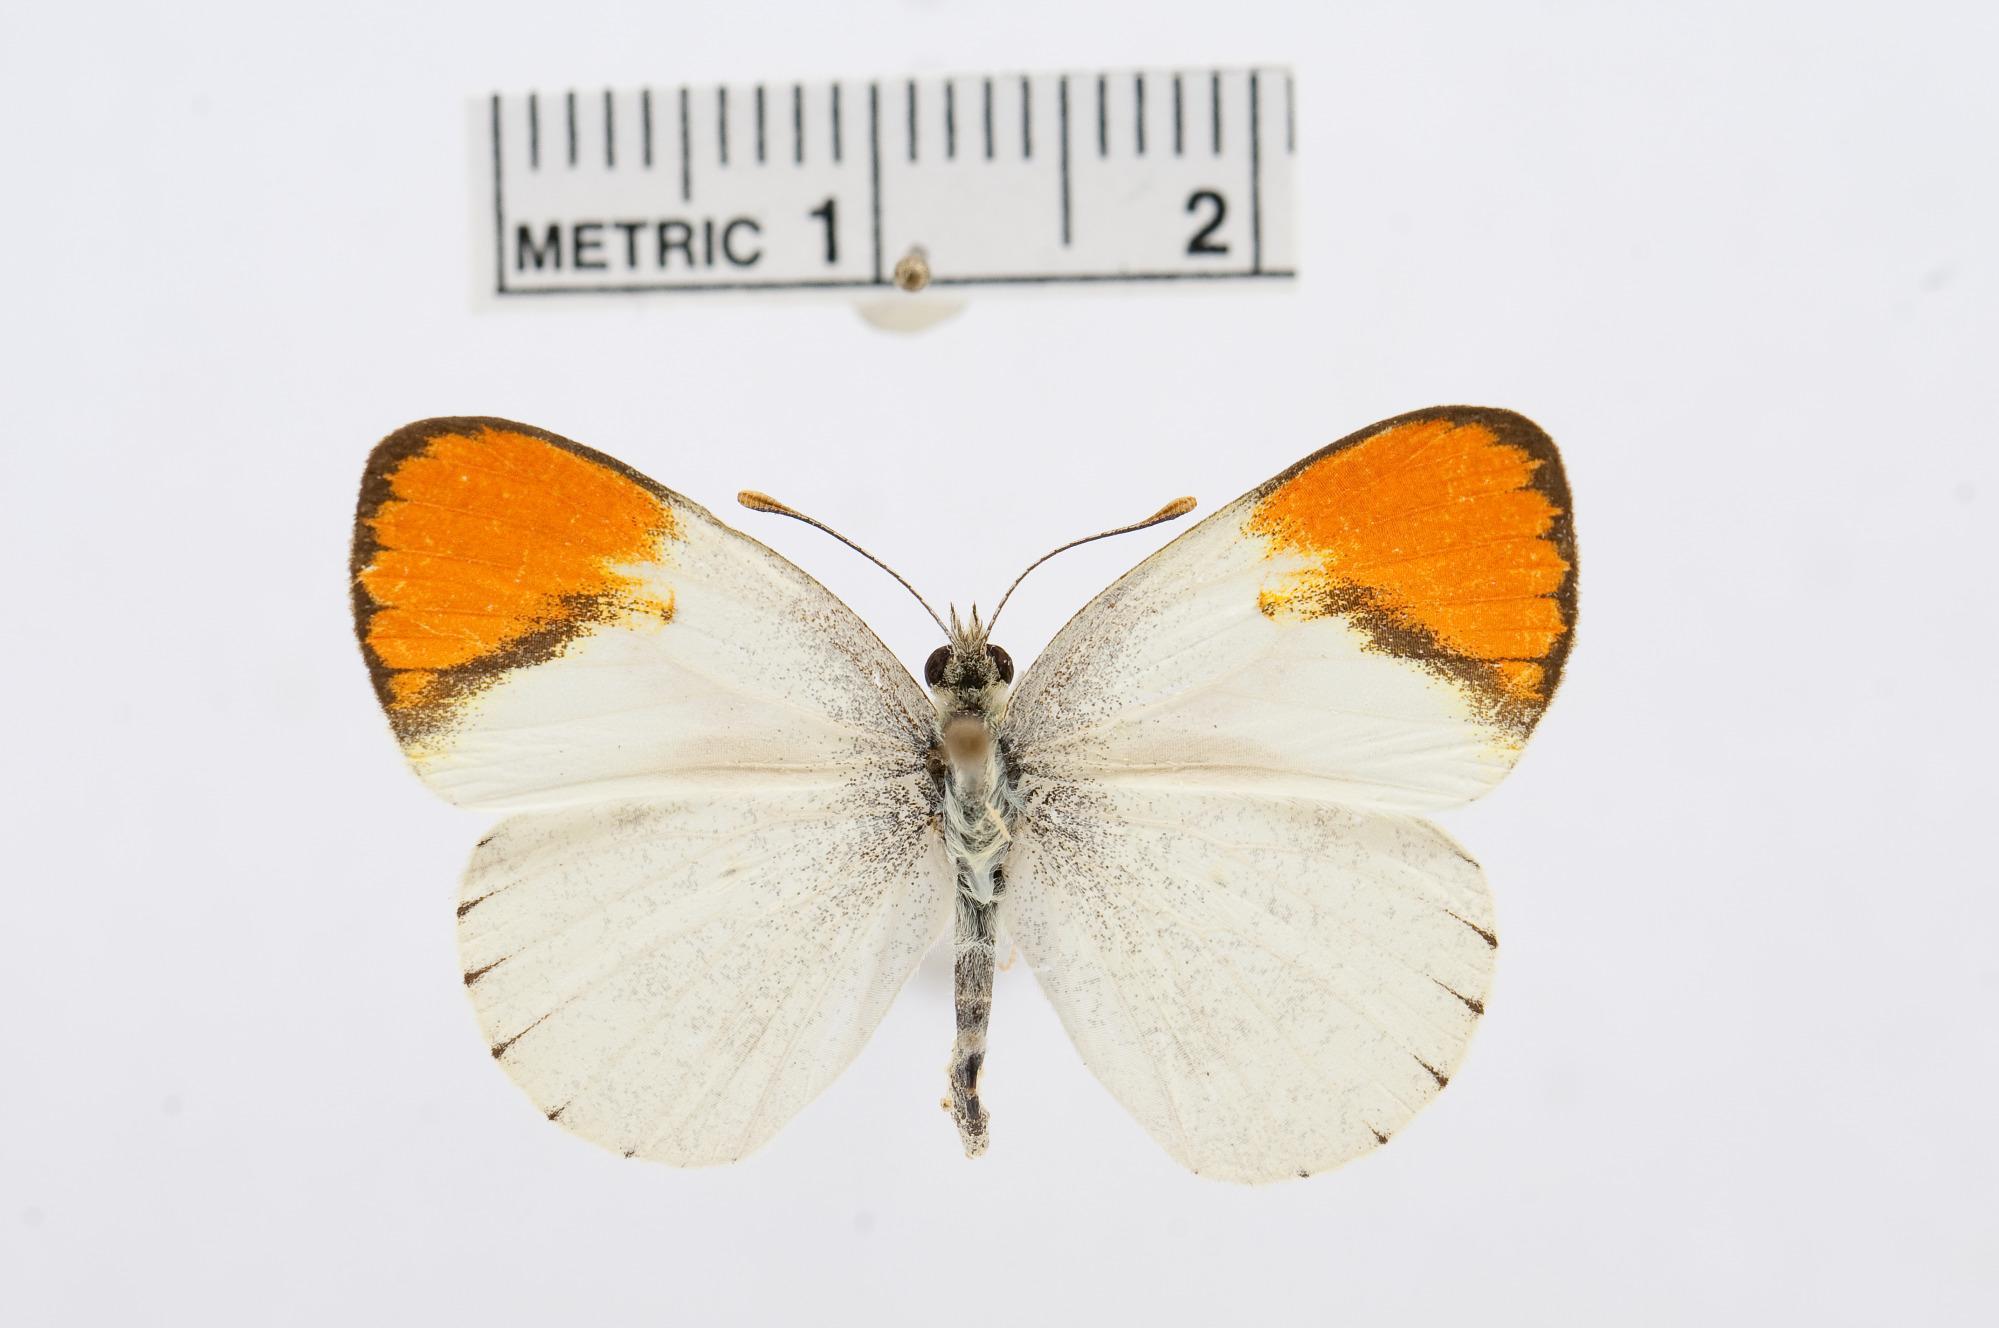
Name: Colotis evanthides
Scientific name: Colotis evanthides
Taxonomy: Animalia, Arthropoda, Hexapoda, Insecta, Lepidoptera, Pieridae, Pierinae